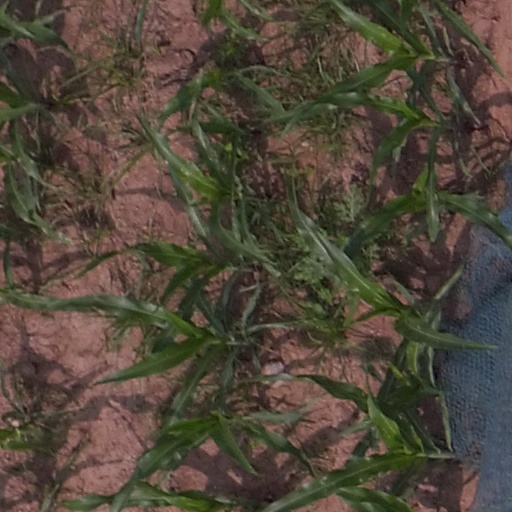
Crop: maize; corn